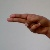
The image shows a hand gesture representing the letter 'H' in Indian Sign Language.